Dynamic functional connectivity

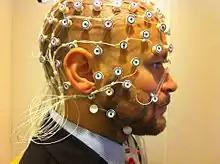
Full EEG caps like the one above are often used simultaneously with fMRI in order to capture information about the electrical signals underlying the BOLD signal.

Electroencephalography (EEG) has also been used in humans to both validate and interpret observations made in DFC. EEG has poor spatial resolution because it is only able to acquire data on the surface of the scalp, but it is reflective of broad electrical activity from many neurons. EEG has been used simultaneously with fMRI to account for some of the inter scan variance in FC. EEG has also been used to show that changes in FC are related to broad brain states observed in EEG.